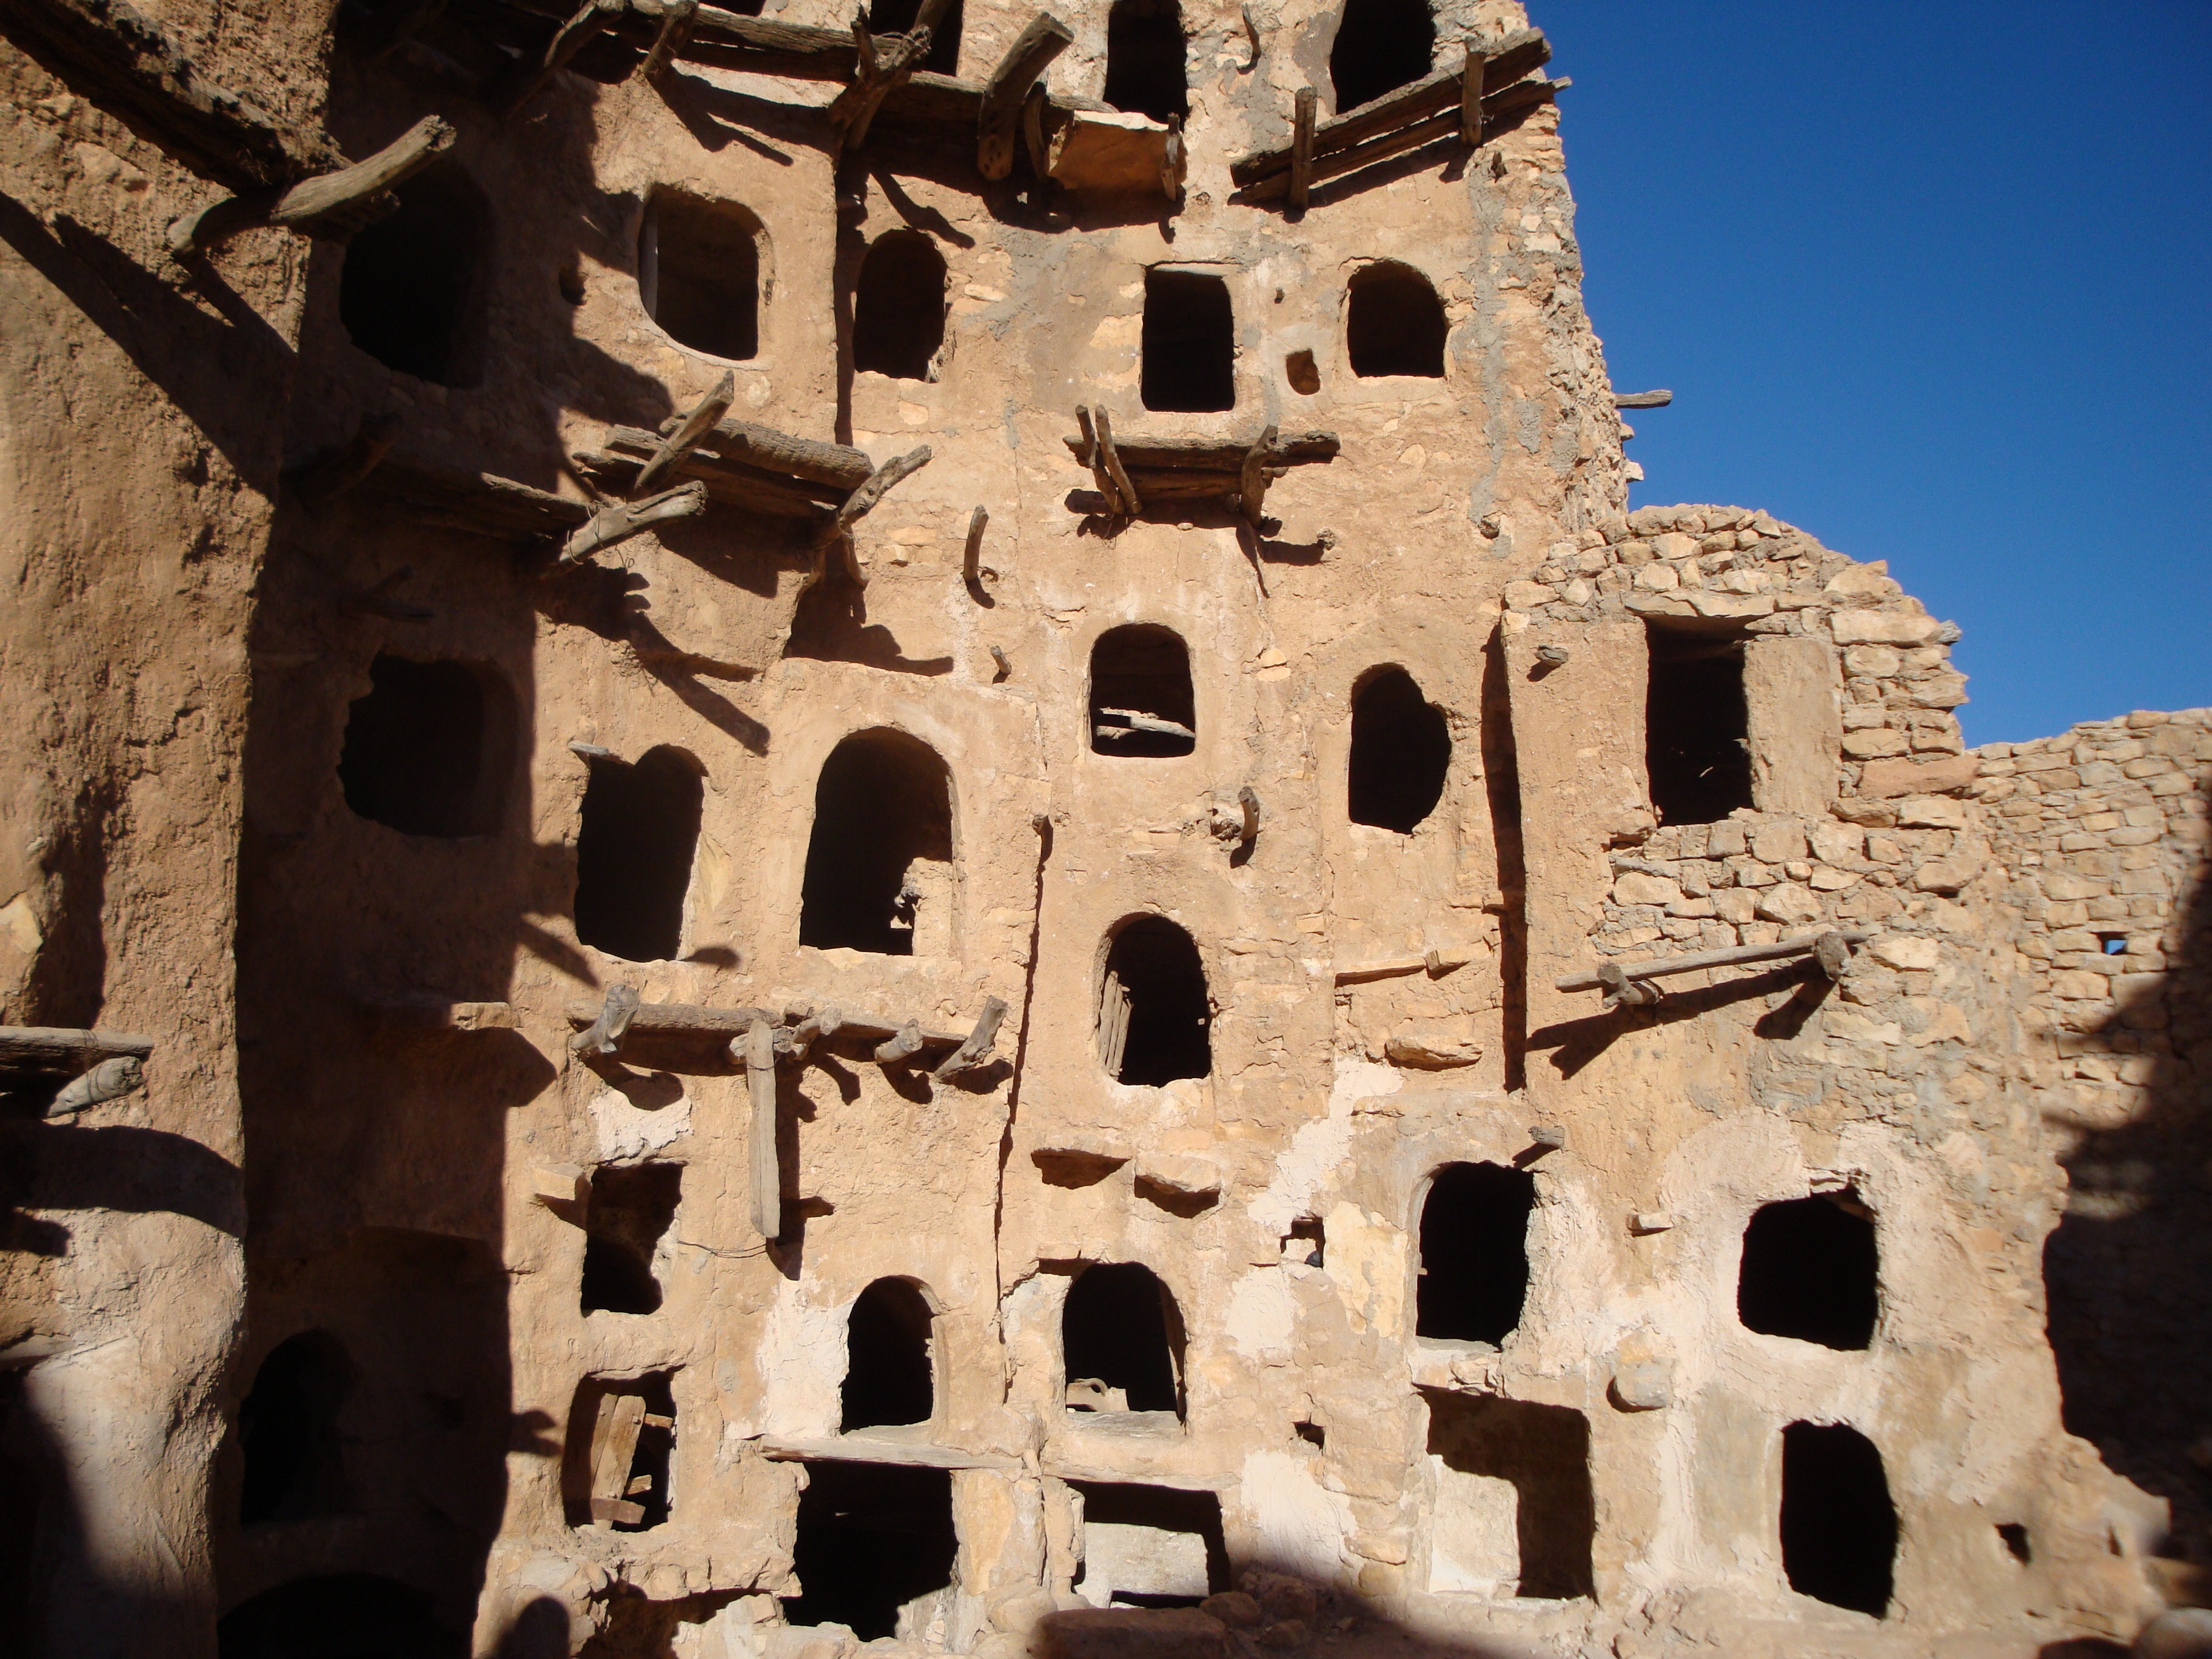
architecture, building, castle, sculpture, art, temple, ruins, history, middle ages, ancient history